Strophurus elderi

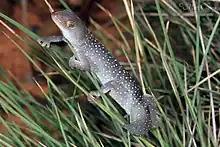
Jewelled Gecko

"S. elderi"’s spotted colour pattern is thought to be a mechanism for camouflage within spinifex clumps. Like other members of the geckkonidae family, "S. elderi" is autotomous, meaning that it can self-amputate its tail when grasped by a predatory agent. However, they do this with a lower frequency when compared with other gecko species, which may be due to increased functionality. As a member of the "Strophurus" genus, "S. elderi" possesses paired, mid-dorsal glands running the tail length, which forcibly eject a viscous, highly adhesive, slightly malodorous liquid up to 50 cm towards antagonists.